Peoples Temple in San Francisco

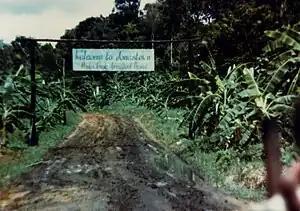
The entrance to Jonestown (photo:Jonestown Institute).

Jones' most notable accomplishment on the Commission was to lead the fight for a period against the eviction of impoverished residents at the International Hotel by the Four Seas Corporation. With Jones as Chairman, the Housing Authority voted to acquire the building using $1.3 million in federal funds in order to transfer ownership to tenants rights groups.